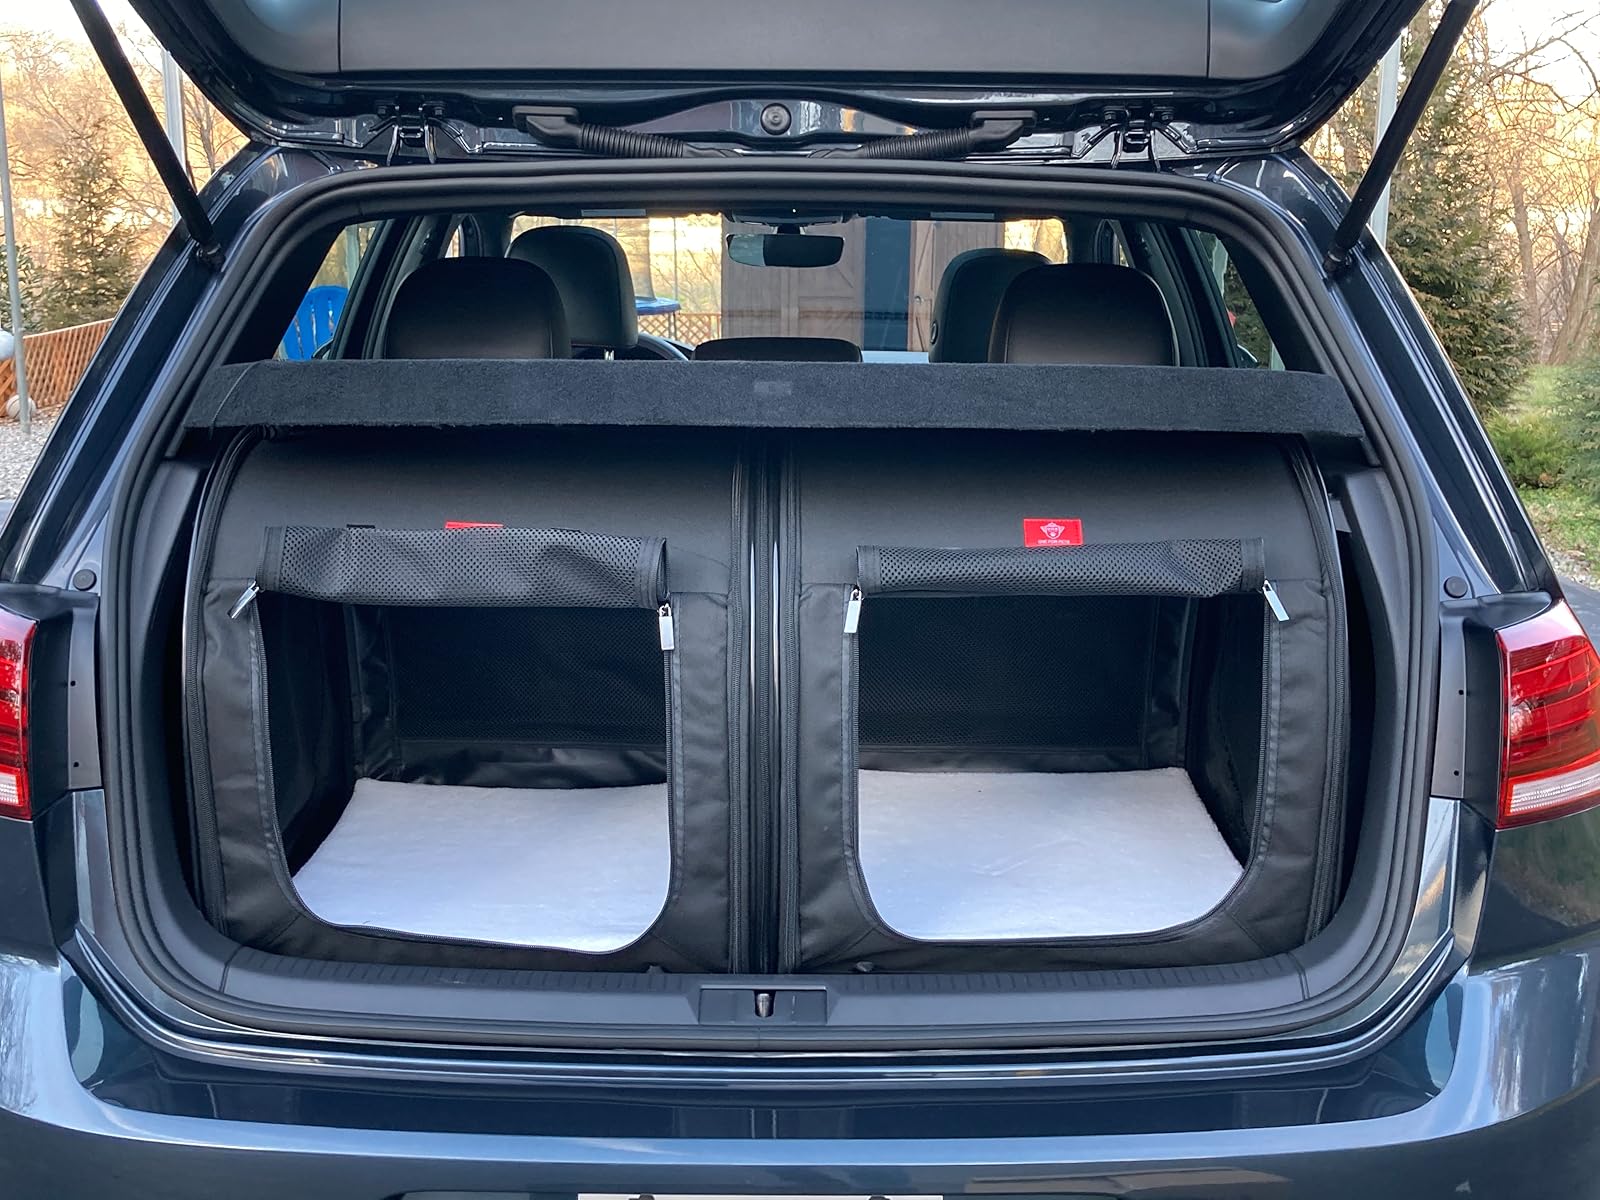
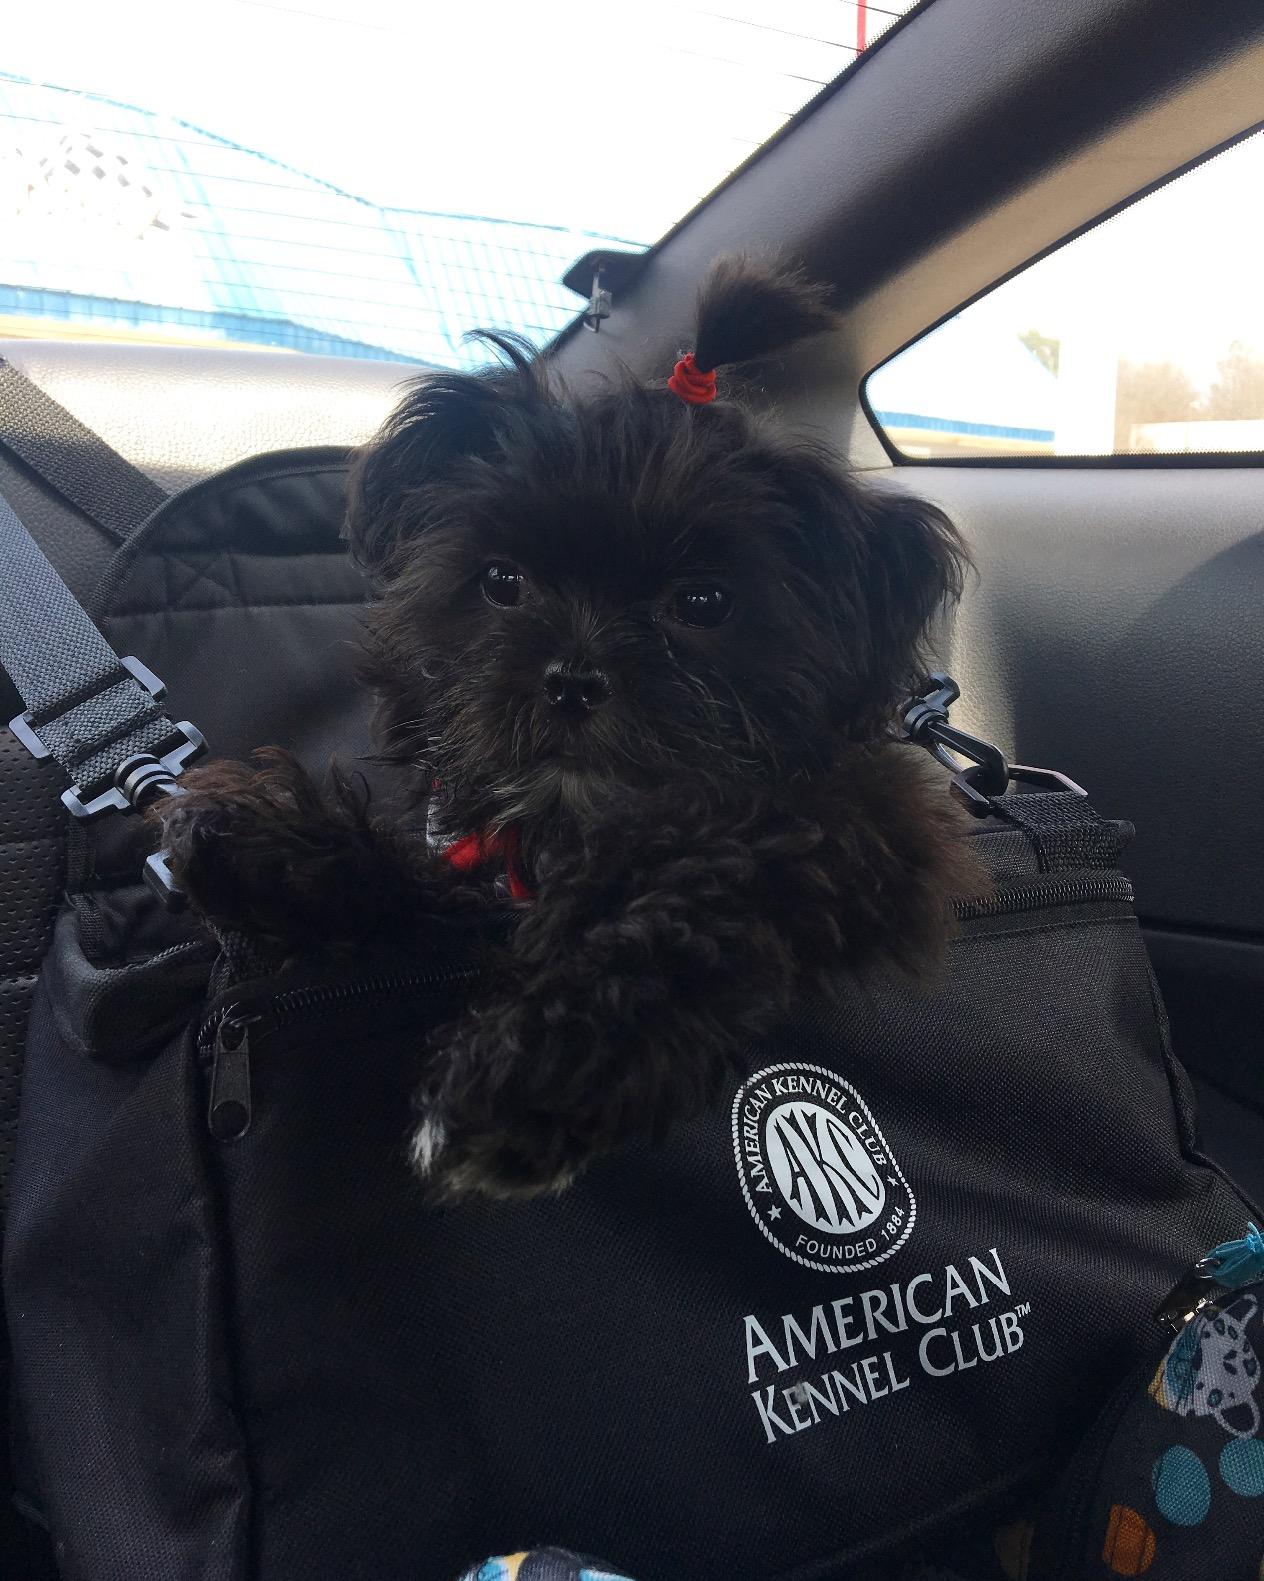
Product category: items_kennel
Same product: no